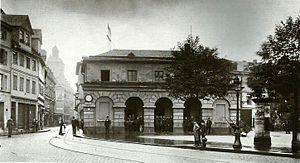
Hôtel du Corps de garde des forces autrichien à la forteresse de Mayence